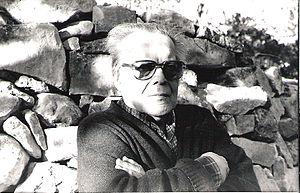
Jòrgi Reboul, lors du tournage du film ""un jorn que bofavo lo mistrau"""
Jòrgi Reboul est un poète occitan né le 25 février 1901 à Marseille et mort le 19 juin 1993 à Septèmes-les-Vallons.